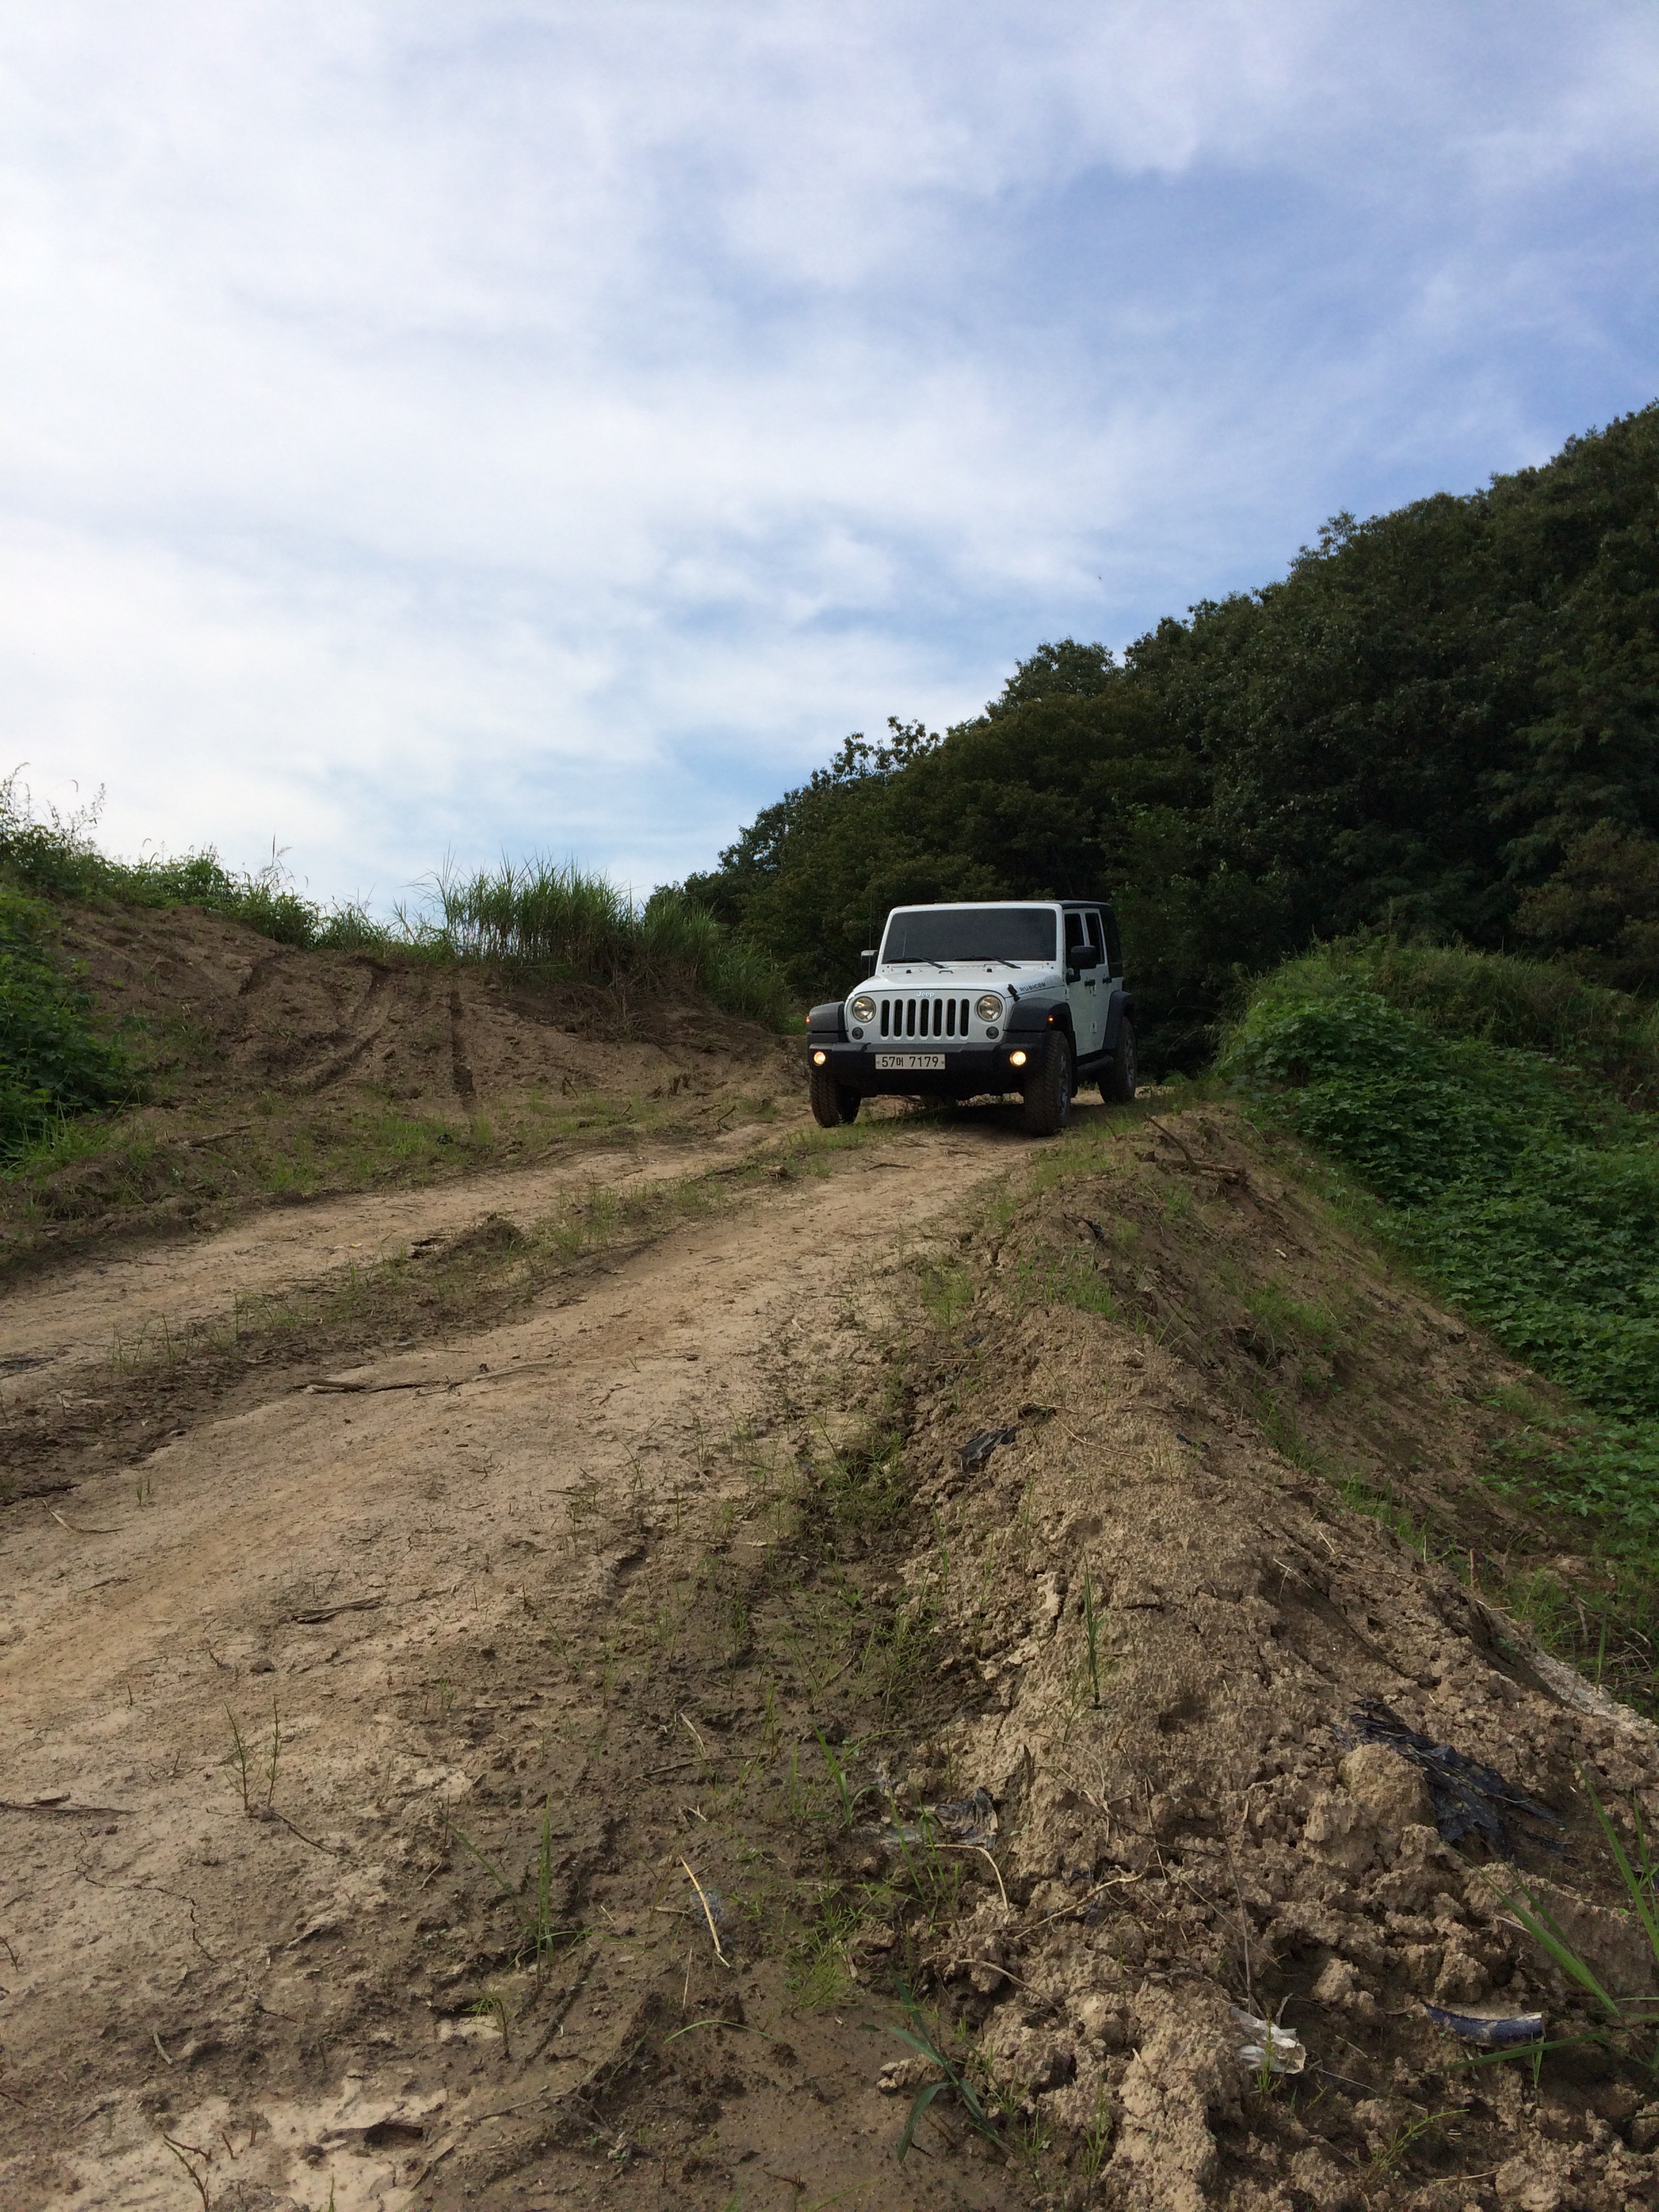
mountain, road, trail, highway, jeep, dirt road, soil, ridge, infrastructure, off road, mountain pass, geological phenomenon, off roading, the wrangler, crossing the rubicon